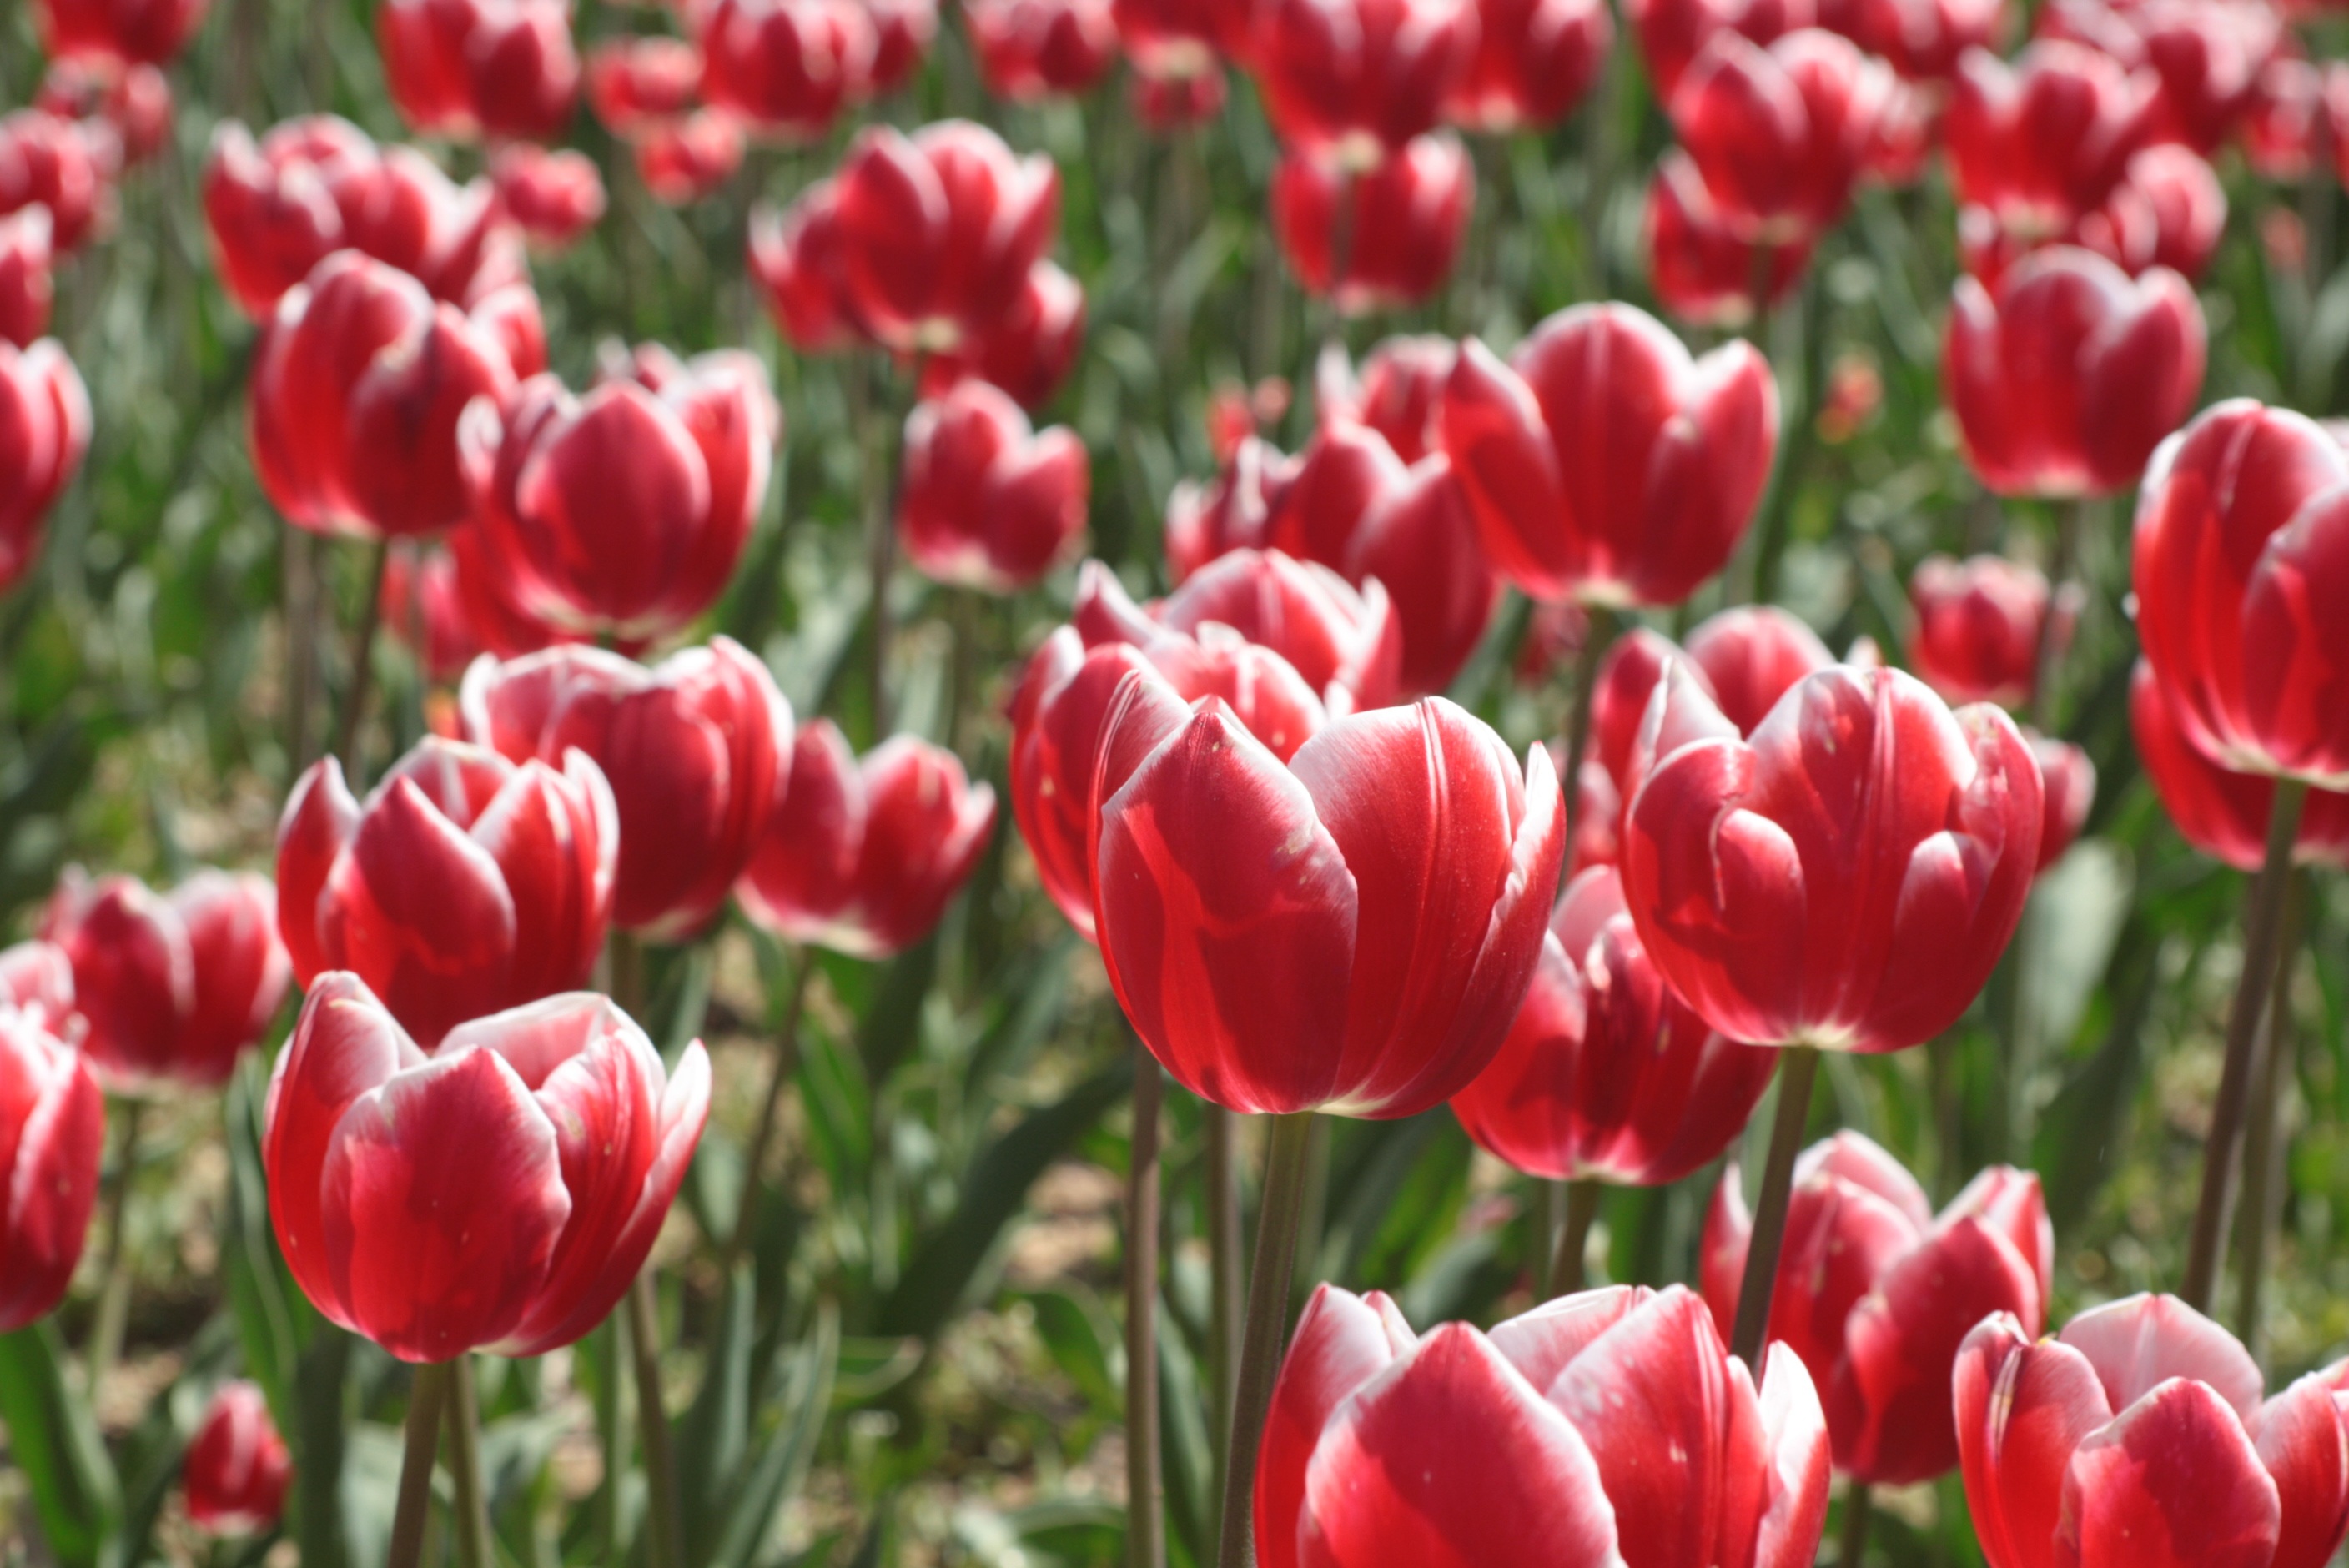
nature, plant, flower, petal, tulip, spring, flowers, spring flowers, pink flower, red flowers, flowering plant, lily family, land plant